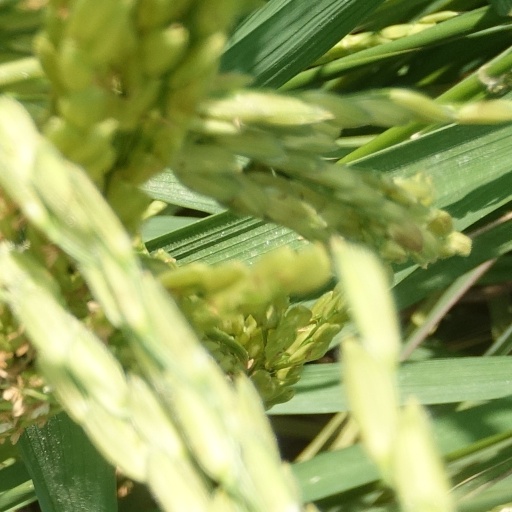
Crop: rice